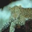
Label: leopard